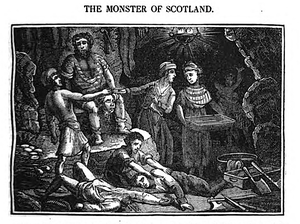
Alexander « Sawney » Bean aurait été le chef d'un clan écossais de 48 membres, exécuté pour meurtre et cannibalisme de plus de 1000 personnes au XVIᵉ siècle.